Hap and Leonard (TV series)

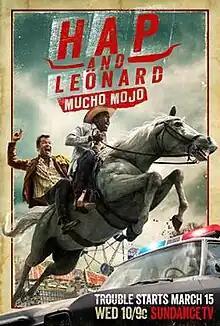
Season 2 poster

Hap and Leonard is an American drama television series based on the characters "Hap and Leonard", created by novelist Joe R. Lansdale and adapted from his series of novels of the same name. The series was written and developed by Nick Damici and Jim Mickle, who had previously adapted Lansdale's "Cold in July" and was directed by Mickle. The series premiered on the American cable network SundanceTV on March 2, 2016. The series received favorable reviews.